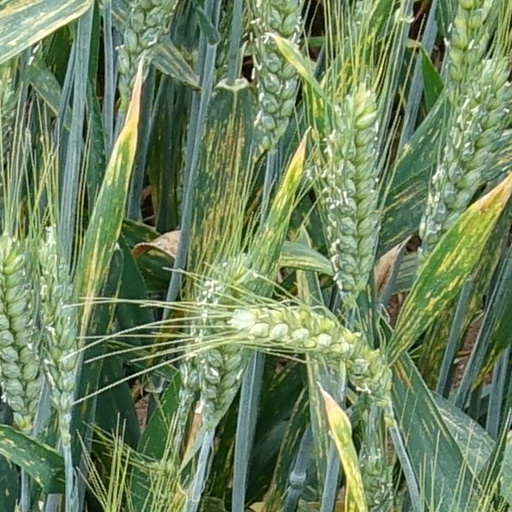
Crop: wheat